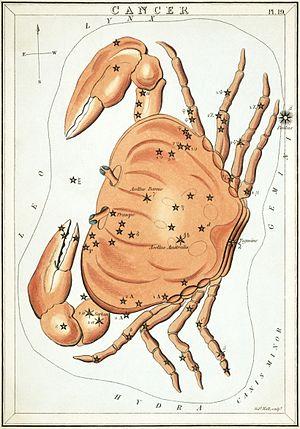
Urania's Mirror; or, a view of the Heavens est un ensemble de 32 cartes astronomiques publié en novembre 1824. Contenant des illustrations basées sur A Celestial Atlas d'Alexander Jamieson, les cartes avaient également des trous pour permettre de voir une représentation des étoiles de la constellation devant une lumière. Gravées par Sidney Hall, elles ont été identifiées comme le travail du révérend Richard Rouse Bloxam, un maître assistant à la Rugby School, bien qu'il ait été dit que ce soit le travail « d'une dame ».